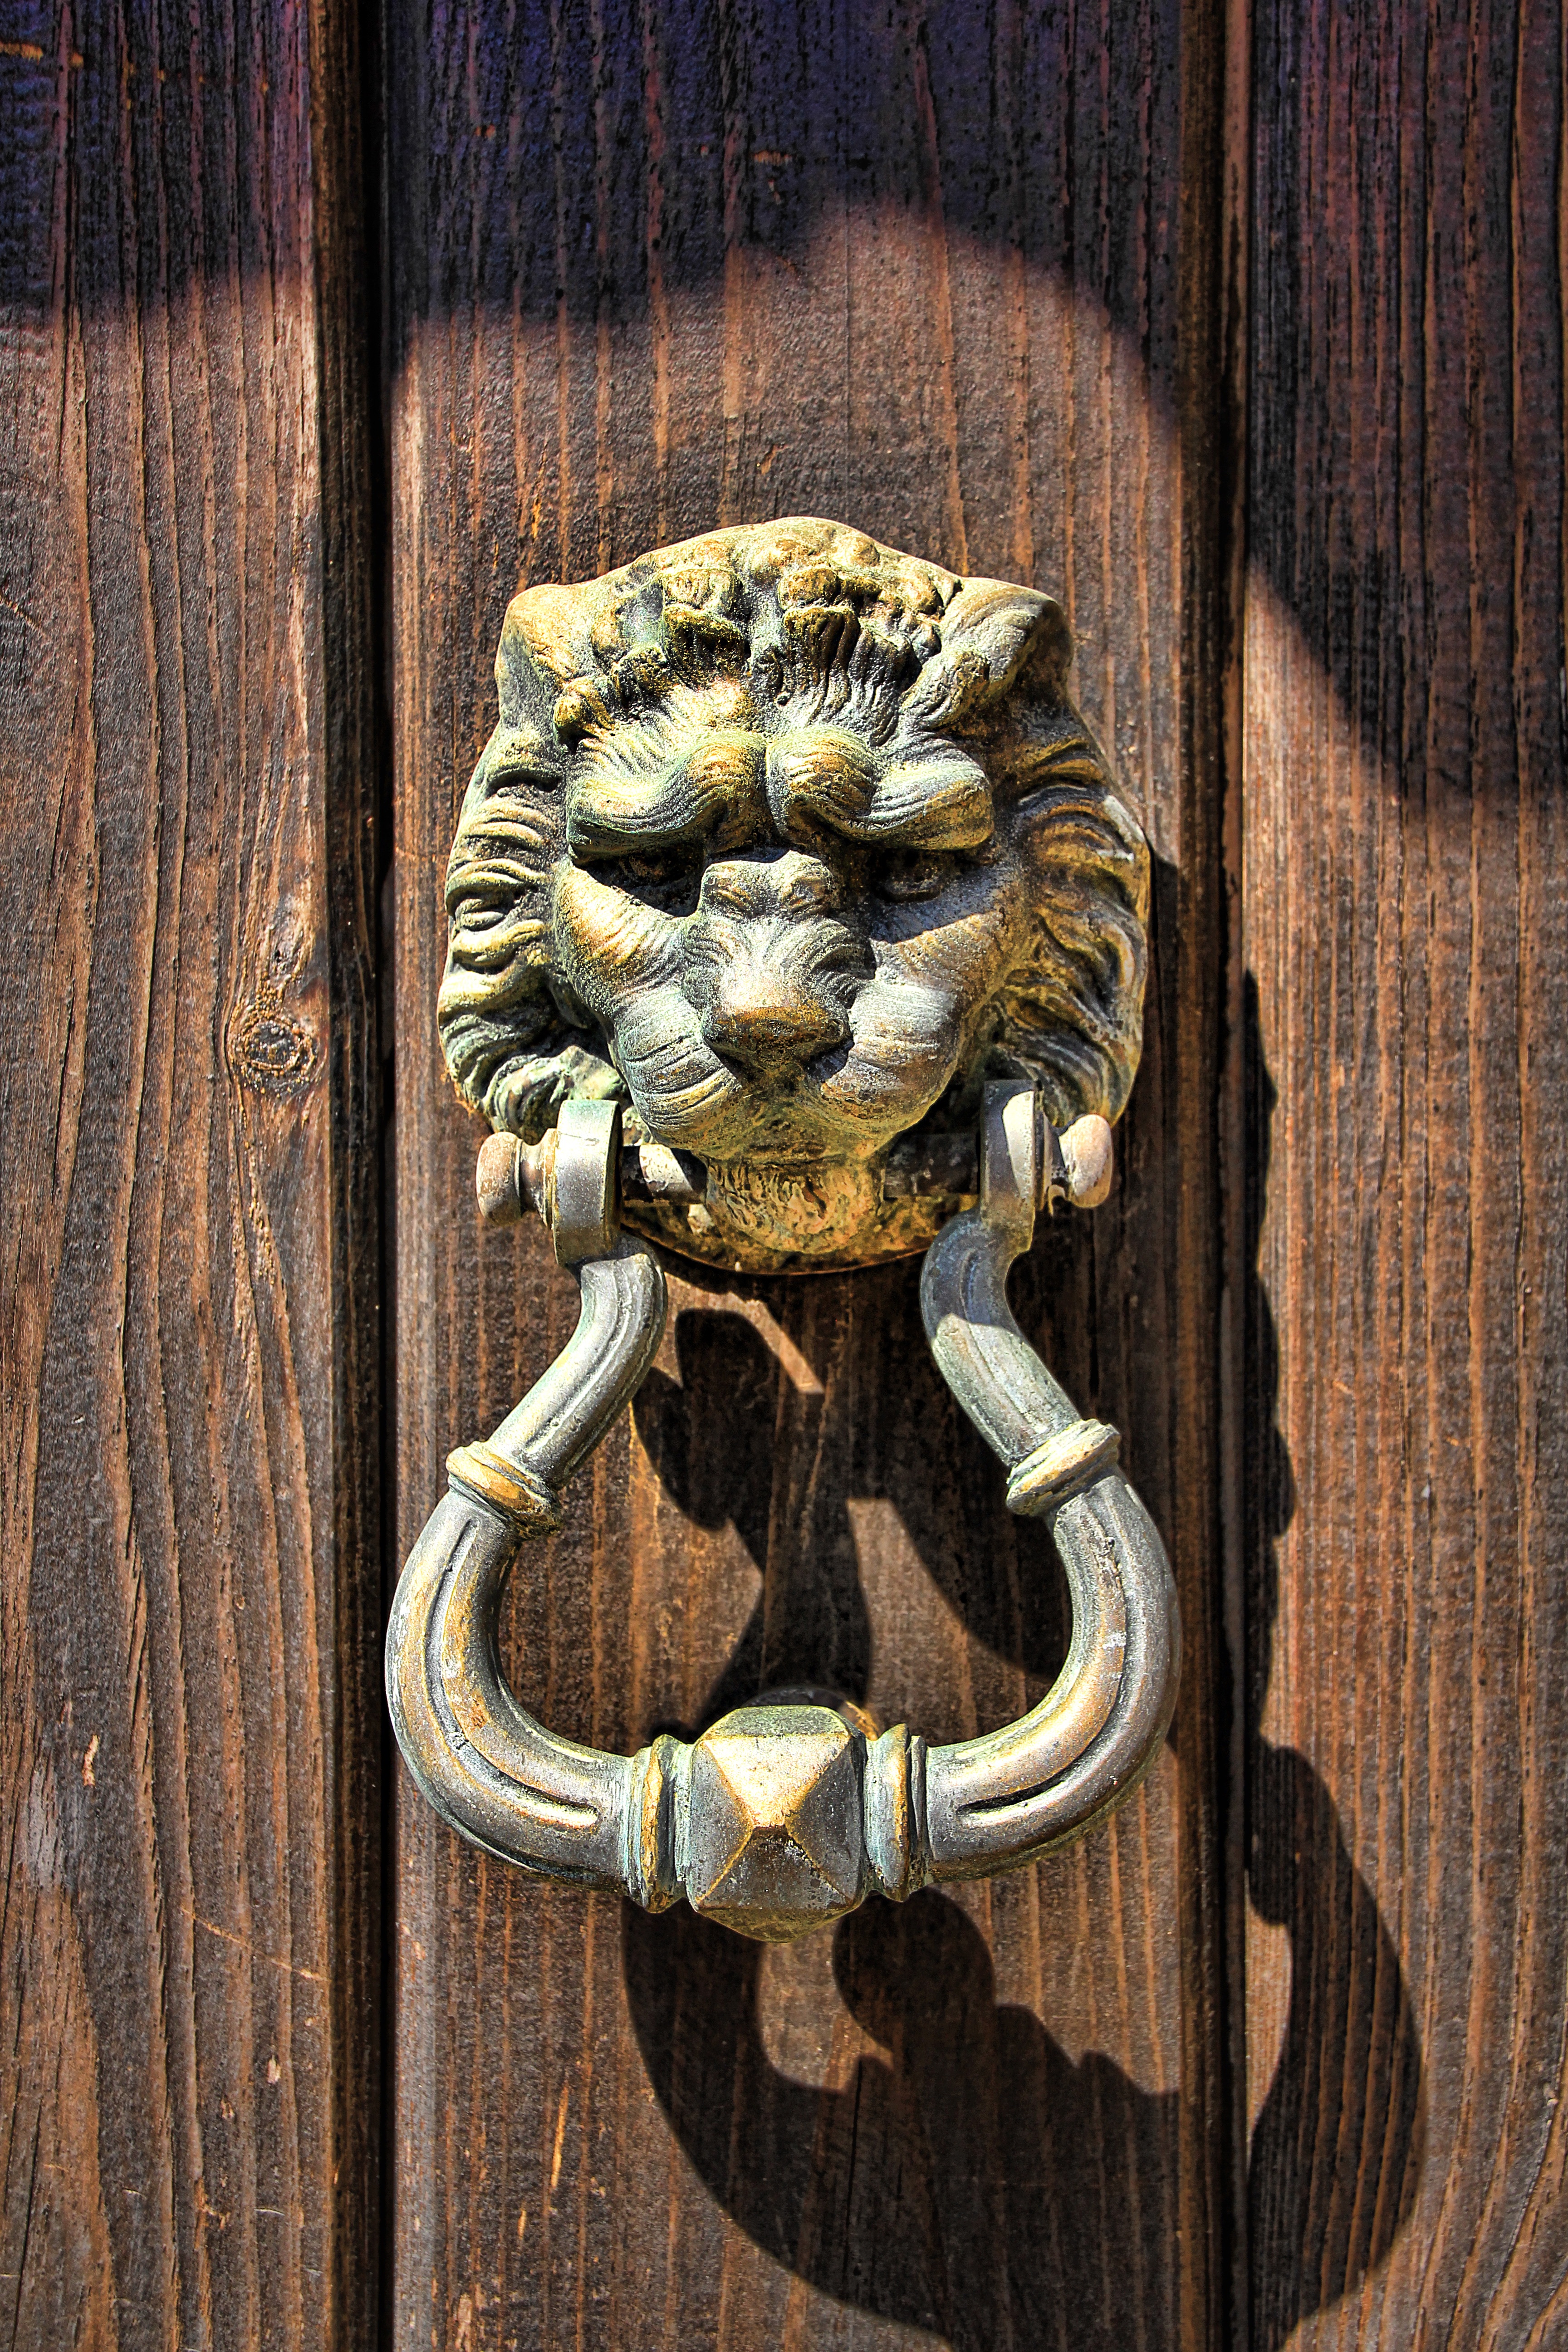
wood, ring, old, metal, reptile, gate, close, door, lion, handle, front door, decorative, snake, carving, input, serpent, doorknocker, lion head, thumper, door knocker